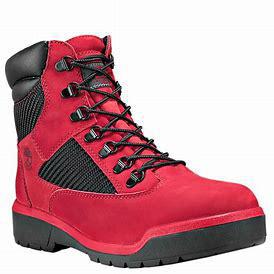
Brand: Timberland
Model: 6 Inch Field